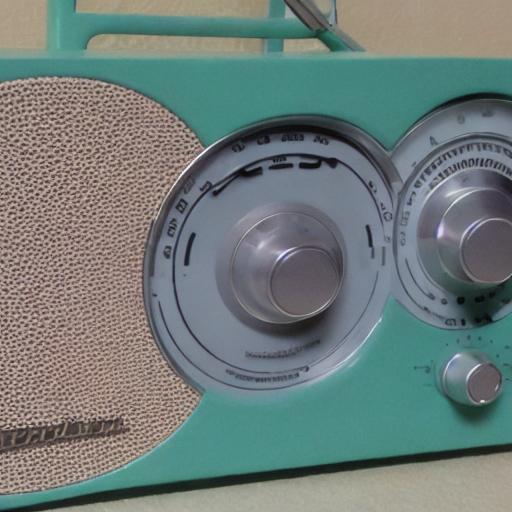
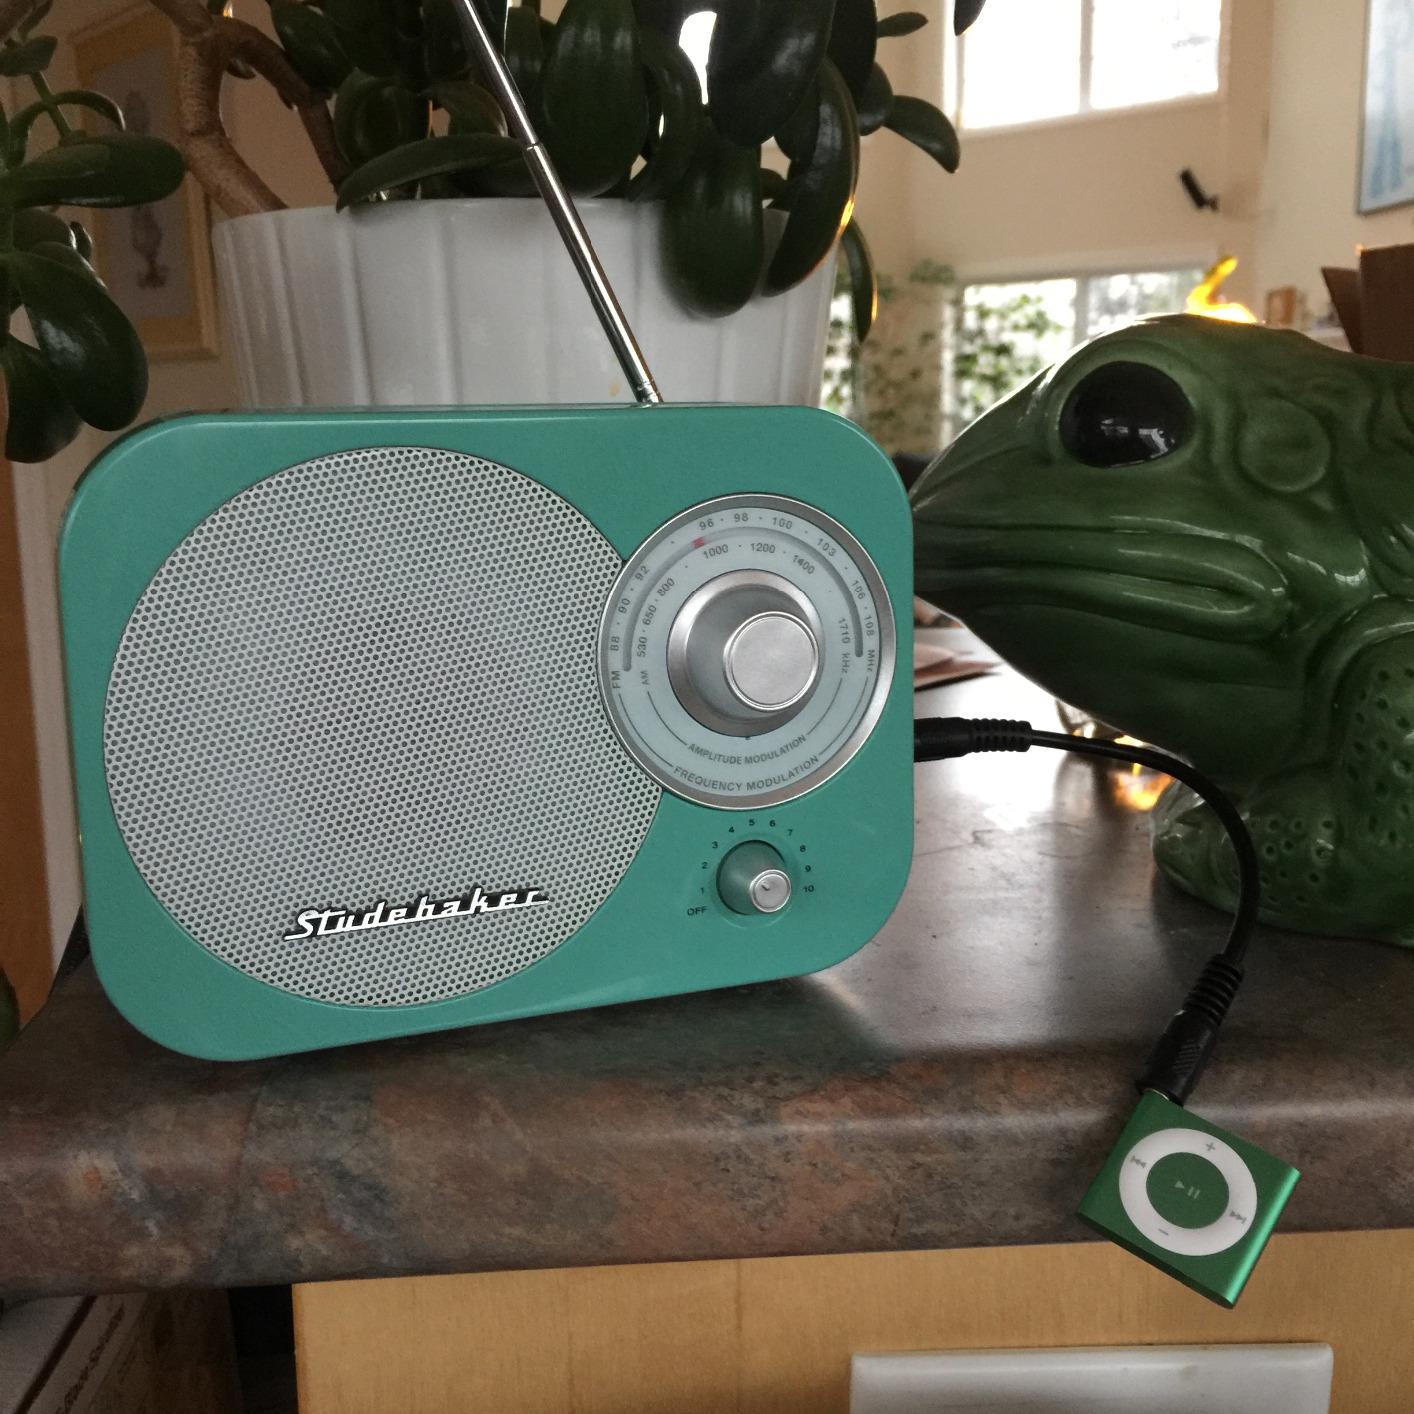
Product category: radio
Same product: no